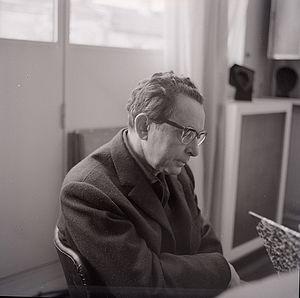
Hans Hartung, né le 21 septembre 1904 à Leipzig, et mort le 7 décembre 1989 à Antibes, est un peintre français, photographe et architecte d'origine allemande, l'un des plus grands représentants de l'art abstrait. Ses expérimentations techniques extrêmement libres des années 1920 en font aux yeux de nombreux historiens et critiques, et notamment Will Grohmann, le précurseur et le pionnier de nombreux mouvements d’avant-garde qui se développeront dans la seconde moitié du XXᵉ siècle : entre autres les courants dits informels, gestuels, tachistes, lyriques, ainsi que l'action painting.